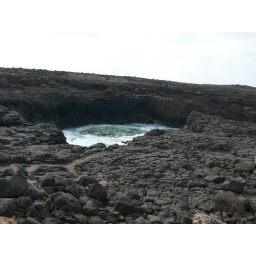
A natural swimming pool encased in black lava rock